Erick Green

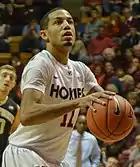
Green playing for Virginia Tech, 2013

Green struggled his freshman season in 2009–10 and averaged just 2.6 points per game and shot 29.3% from the field. His lack of production, he later admitted, "turned [him] into a gym rat" and motivated him to work harder than everyone else to improve his game. Each progressive season he increased his scoring, rebounding and assist averages. By his senior season in 2012–13, and while leading NCAA Division I in scoring for most of the year, the media was discussing Green as a dark horse candidate for Atlantic Coast Conference Player of the Year. Despite his production, the Hokies finished the year with a 13–19 overall record, including a 4–14 conference record where they finished in last place. On March 12, 2013, Green was named the ACC Player of the Year by the ACC's media selectors (Miami's Shane Larkin was the coaches' pick). He joined Maryland's Len Bias (1985–86) as the only two players of the year who competed for teams with losing ACC records.